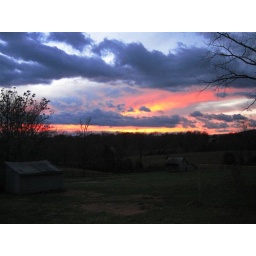
The evening view over the field west of Tracy's house